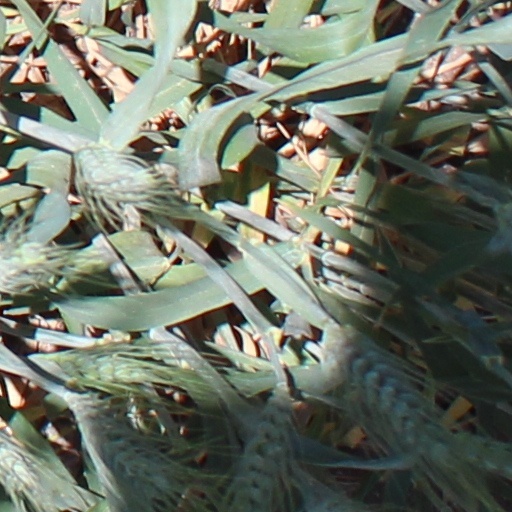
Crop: wheat